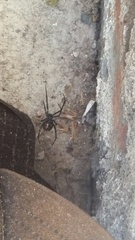
Species: Lactrodectus_hesperus